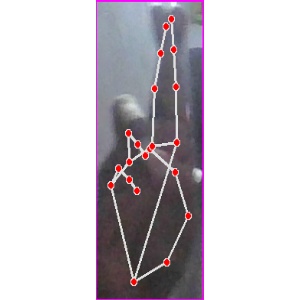
अक्षर: र